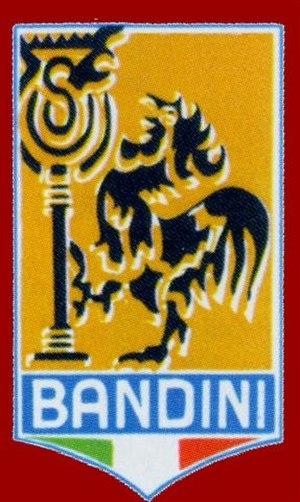
Bandini Automobili était un constructeur automobile italien, basé à Forlì, en Émilie-Romagne, qui produisit, entre 1946 et 1992 des voitures de course, des coupés sportifs, ainsi que des GT